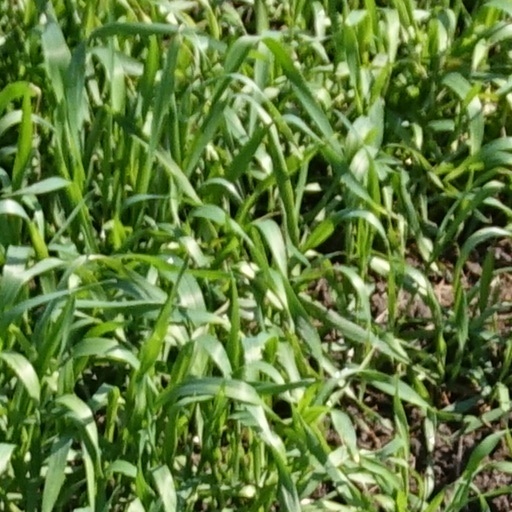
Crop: wheat